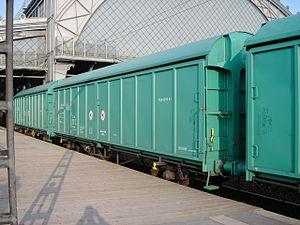
Un wagon couvert est un type de wagon ferroviaire constitué d'une caisse, généralement en bois, couverte d'un matériau étanche permettant de transporter des marchandises craignant l'eau ou d'une certaine fragilité. Dans certaines circonstances, ces wagons furent amenés à transporter des hommes. Afin de permettre chargements et déchargements, ce type de wagon comporte une ou deux portes de grande largeur par côté.
Les wagons de type UIC H forment un type moderne de wagon couvert à parois métalliques coulissantes ou bâchées permettant de faciliter le chargement. Ces wagons sont mieux adaptés à la palettisation.